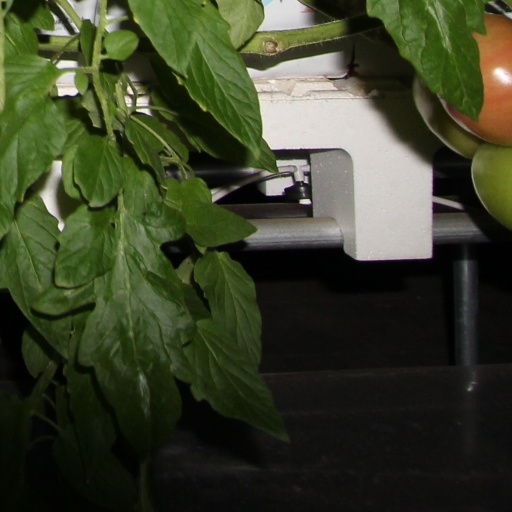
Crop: tomato